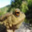
Label: frog